Horace Darwin

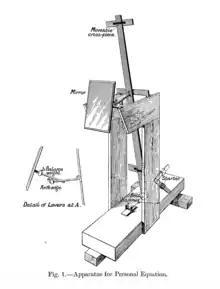
Diagram of an apparatus built by Horace Darwin (under the instruction of Karl Pearson) for measuring reaction time.

Darwin was born in Down House in Kent in 1851, the fifth son and ninth child of the British naturalist Charles Darwin and his wife Emma, and the youngest of their seven children who survived to adulthood.